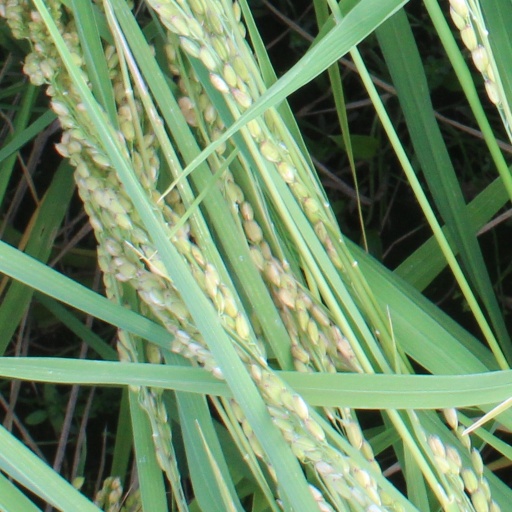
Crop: rice